The Chorus (2004 film)

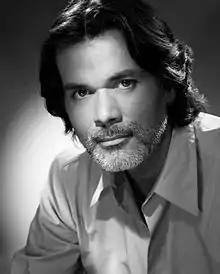
"The Chorus" was director Christophe Barratier's first feature film.

After making the short film "Les Tombales", director Christophe Barratier was looking for a subject for his first feature film. He noticed that many of his ideas were linked to his childhood, and the emotions he felt between the ages of four and eight. Coming from a musical background, he also wanted to tell a story linked to music. The themes of childhood and music made him think of the film "La Cage aux rossignols", which he had seen on television at a young age and which "touched [him] profoundly". Barratier told his idea to Gérard Jugnot, whom he had known for quite a long time and with whom he shared a taste for old French cinema and actors such as Noël-Noël; Jugnot liked it but thought that the film would have to be set in the past, otherwise his character would be transformed into someone who "teaches rapping in the suburbs". Barratier said he did not think about setting the film in the present time because "Clément Mathieu [would have] other priorities, he would have nothing in common with a 1950s music teacher". Barratier then began writing the script; Jugnot said that the first version somewhat "lacked roughness", and co-writer Philippe Lopes-Curval got involved. He collaborated with Barratier to strengthen the story and develop the psychology of characters such as Rachin—for whom the children are "the symbol of a failed professional life"—and Chabert.